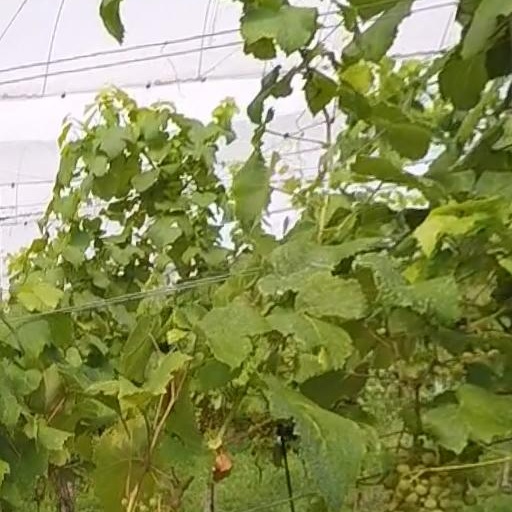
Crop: grape